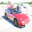
Label: automobile